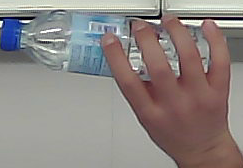
Product: nestle_water